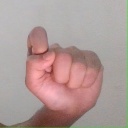
अक्षर: घ